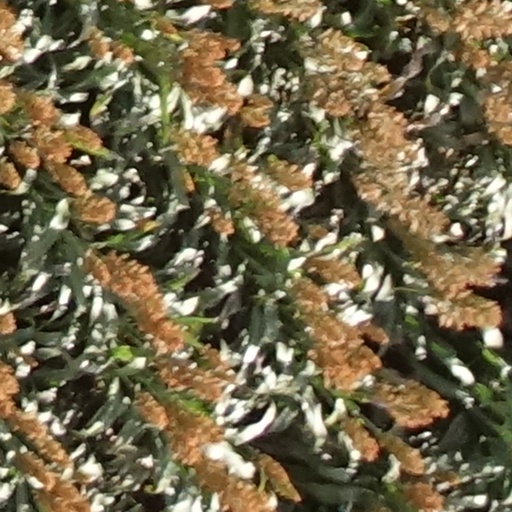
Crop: sorghum